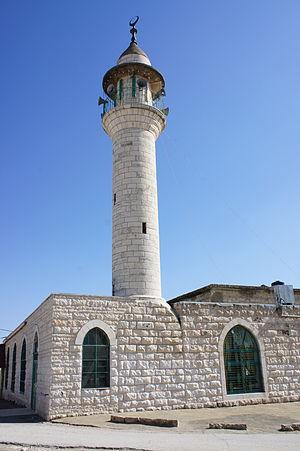
Yatta est une ville palestinienne de 133 km² située à 12 km du sud d'Hébron en Cisjordanie, en Palestine. Cette ville est bordée au nord par Hébron, au sud par Al-samou', à l'est par la mer morte, et à l'ouest par Doura.